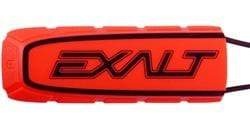
BAYONET - Red
The only modular, serviceable rubber barrel cover / condom, the Bayonet uses a super-tough elastomer body that breaks paintballs immediately upon leaving the barrel / entering the body of the Bayonet. Easy to clean, robust, low-profile, and universal—the Bayonet is the only choice for safety and style. Features Durable rubber construction Adjustable, replaceable cord—no plastic hardware to break or tensioner to adjust Integrated conical shape breaks paint that is accidentally shot Custom designs available for stores and fields
Brand: Exalt
Category: Sporting Goods > Outdoor Recreation > Hunting & Shooting > Paintball > Paintball Protective Gear